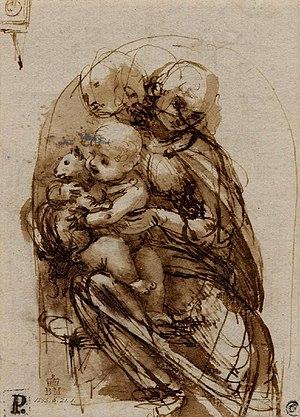
Côté verso de l’Étude pour la Madone au chat, de Léonard de Vinci. Cette œuvre — un ensemble de deux dessins situés sur les deux faces d’une feuille — est conservée au British Museum. Ces dessins s’inscrivent dans une série de travaux de l’artiste sur ce thème.
L'Étude pour la Madone au chat est un ensemble de deux dessins du peintre florentin Léonard de Vinci, réalisés vers 1480, figurant au recto et au verso d’une feuille de papier actuellement conservée au British Museum de Londres après avoir fait partie de la collection du prince Nicolas Esterházy.
La Sainte Anne, la Vierge et l'Enfant Jésus est un carton qui aurait été réalisé par Léonard de Vinci dans le cadre de la création d'une « Sainte Anne trinitaire » et qui est désormais considéré comme perdu. Il est connu à travers un courrier écrit le 3 avril 1501 par Fra Pietro Novellara, envoyé d'Isabelle d'Este auprès du peintre. Pour cette raison, il est parfois appelé « carton de Fra Pietro ». Bien qu'encore hypothétique, son existence semble confirmée par des tableaux de Raffaello et Andrea Piccinelli qui en seraient issus, ainsi que par diverses études crayonnées.